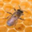
Label: bee